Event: Nepal Earthquake
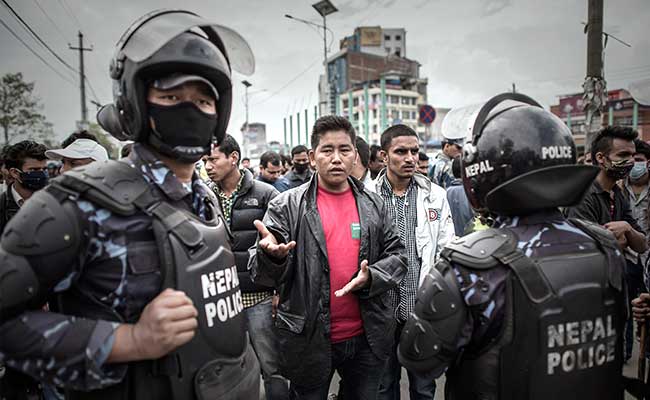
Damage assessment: no_damage